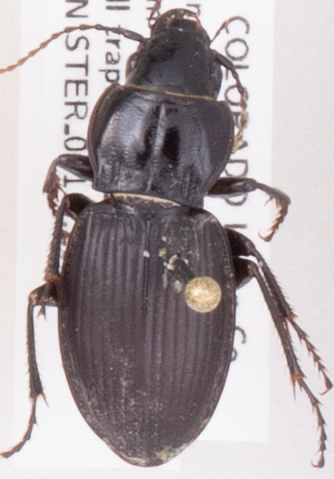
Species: Cyclotrachelus torvus
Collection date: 2019-07-24
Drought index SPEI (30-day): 0.63
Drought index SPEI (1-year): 1.01
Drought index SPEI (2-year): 0.8